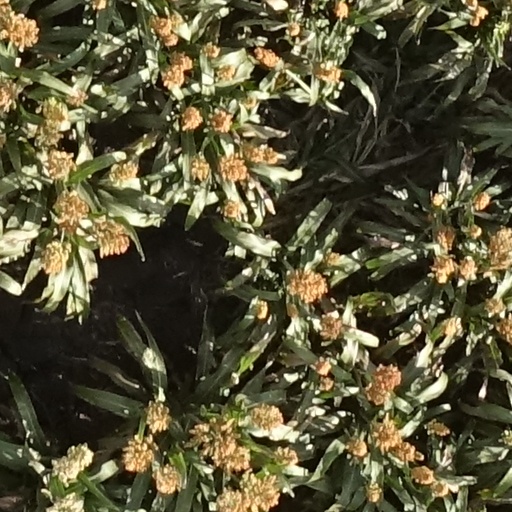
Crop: sorghum